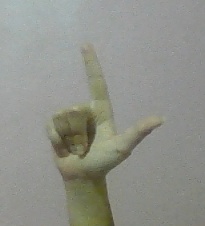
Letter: laam